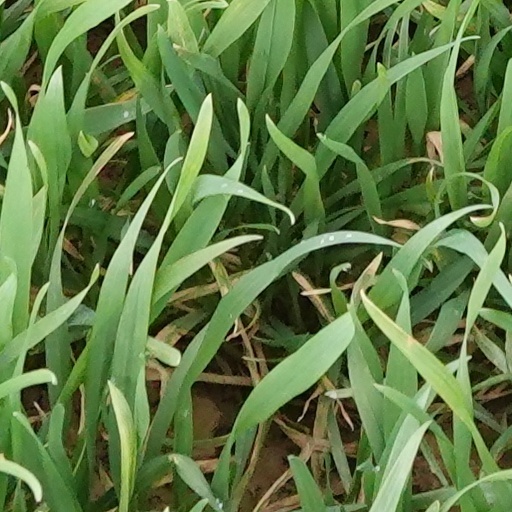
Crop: wheat